Claudio Nunes

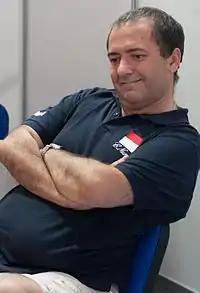

Claudio Nunes (born 23 March 1968) is an Italian professional bridge player.